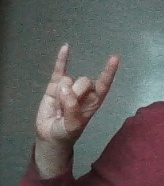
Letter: la